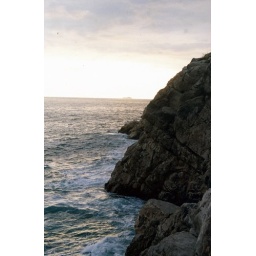
watching the sunset at a bar outside the city walls in dubrovnik.